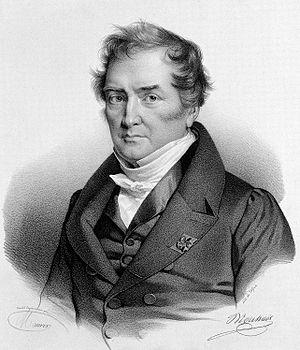
Saint-Malo est une commune française située en Bretagne, dans le département d'Ille-et-Vilaine, et le principal port de la côte nord de Bretagne. Le secteur touristique y est également très développé.
Juin
François Joseph Victor Broussais, né à Saint-Malo le 14 décembre 1772 et mort à Vitry-sur-Seine le 17 novembre 1838, est un médecin et chirurgien français de la Révolution et de l'Empire, connu un moment comme « l'empereur de la médecine » sous la Restauration. Il est l'auteur d'une nouvelle doctrine médicale, triomphale de son vivant, abandonnée après sa mort, le « système de Broussais ».